Liberalism in Poland

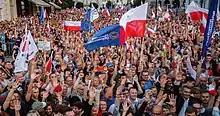
Protesters against illiberal judicial reforms. Warsaw, 2017.

Following the end of Communist rule, Poland underwent a new phase of liberalization. Poland's transition to a liberal democracy appeared to be more unstable due to the country's history of nationalism and the severity of its economic collapse, but liberalism was successfully established in Poland during the 1990s. Free market economists were elected into office and implemented reforms to create a free market in Poland. The Constitution of Poland was ratified in 1997. Poland ascended to NATO in 1999, and NATO initiated a series of reforms to place the Polish military under civilian control. Poland ascended to the European Union in 2003.